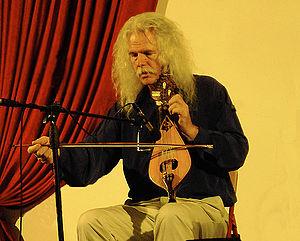
Ross Daly est un compositeur et musicien poly-instrumentiste d'origine irlandaise. Fils de physicien, il a vécu très jeune au Canada, au Japon et aux États-Unis, notamment. Il étudie le violoncelle et la guitare classique dès l'enfance. Il découvre et étudie la musique indienne avec la vague hippie. En 1975, il s'installe en Crète et apprend la musique crétoise à la vièle lyra crétoise avec Kostas Mountakis. Il s'initie aussi à la musique ottomane en Turquie. Il est aussi polyglotte.